Saint Petersburg–Warsaw railway

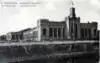
The Warsaw station in Saint Petersburg on a pre-1917 photo.

In February 1851, the Russian Emperor Nicholas I signed a decree on conducting surveys for the construction of a railway line between Saint Petersburg, then capital of the Russian Empire, and Warsaw, the administrative centre of Russian Poland. In November 1851, the Emperor signed the order for the construction of the railway line, using state funds from the Imperial Russian Government. Construction began in 1852 under the supervision of the Russian engineer Eduard Gerstfeld with the Polish railway engineer Stanisław Kierbedź as deputy chief of construction.